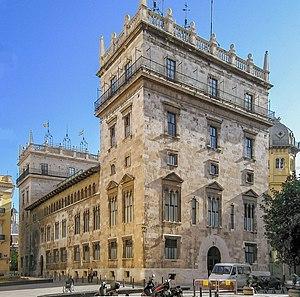
Le palais de la Généralité valencienne est un palais gothique situé dans le centre de Valence où siègent le président et le conseil et de la Généralité valencienne.
La Généralité valencienne est l'institution du gouvernement autonome de la Communauté valencienne, en Espagne.